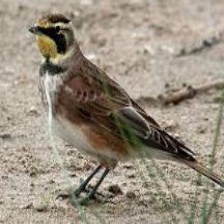
Species: HORNED LARK
Scientific name: EREMOPHILA ALPESTRIS